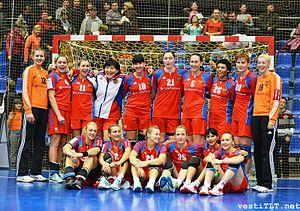
L'équipe de Russie féminine de handball représente l'Union russe de handball lors des compétitions internationales, notamment aux tournois olympiques, championnats du monde et Championnat d'Europe. Elle a pris la succession en 1993 de l'équipe d'Union soviétique et de celle de la CEI et a ainsi hérité de son palmarès.